Krastyo Hadzhiivanov

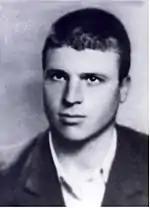
Krastyo Hadzhiivanov.

Krastyo Hadzhiivanov (December 25, 1929 – June 27, 1952) was a Bulgarian poet and resistance fighter.